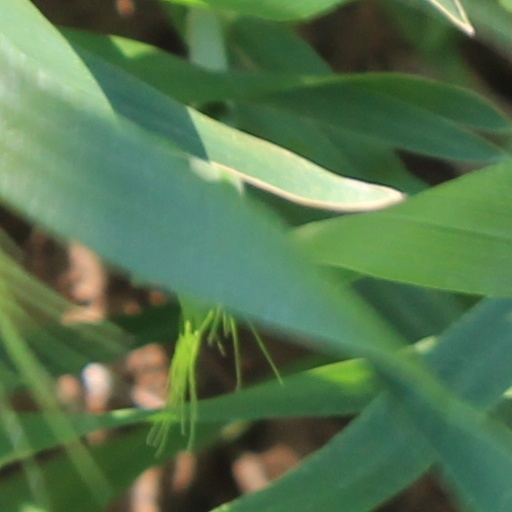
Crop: wheat